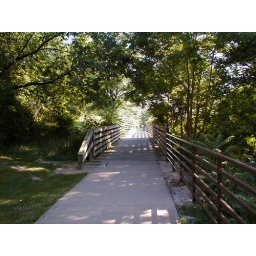
Wooden bridge over the side of a hill next to the river.